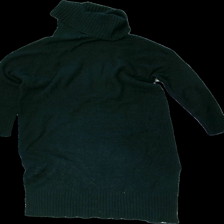
View: back
Type: Dress
Category: Ladies
Brand: Not in the list
Brand text on label: stories
Colors: Black
Material: 74% acrylic 26% polyester
Cut: Regular, Turtle neck
Size: 44
Season: Winter
Damage location: bottom left
Damage 2 location: bottom left
Price range: <50
Recommended usage: Export
Description: svart klänning med slits på sidorna. nopprig över hela